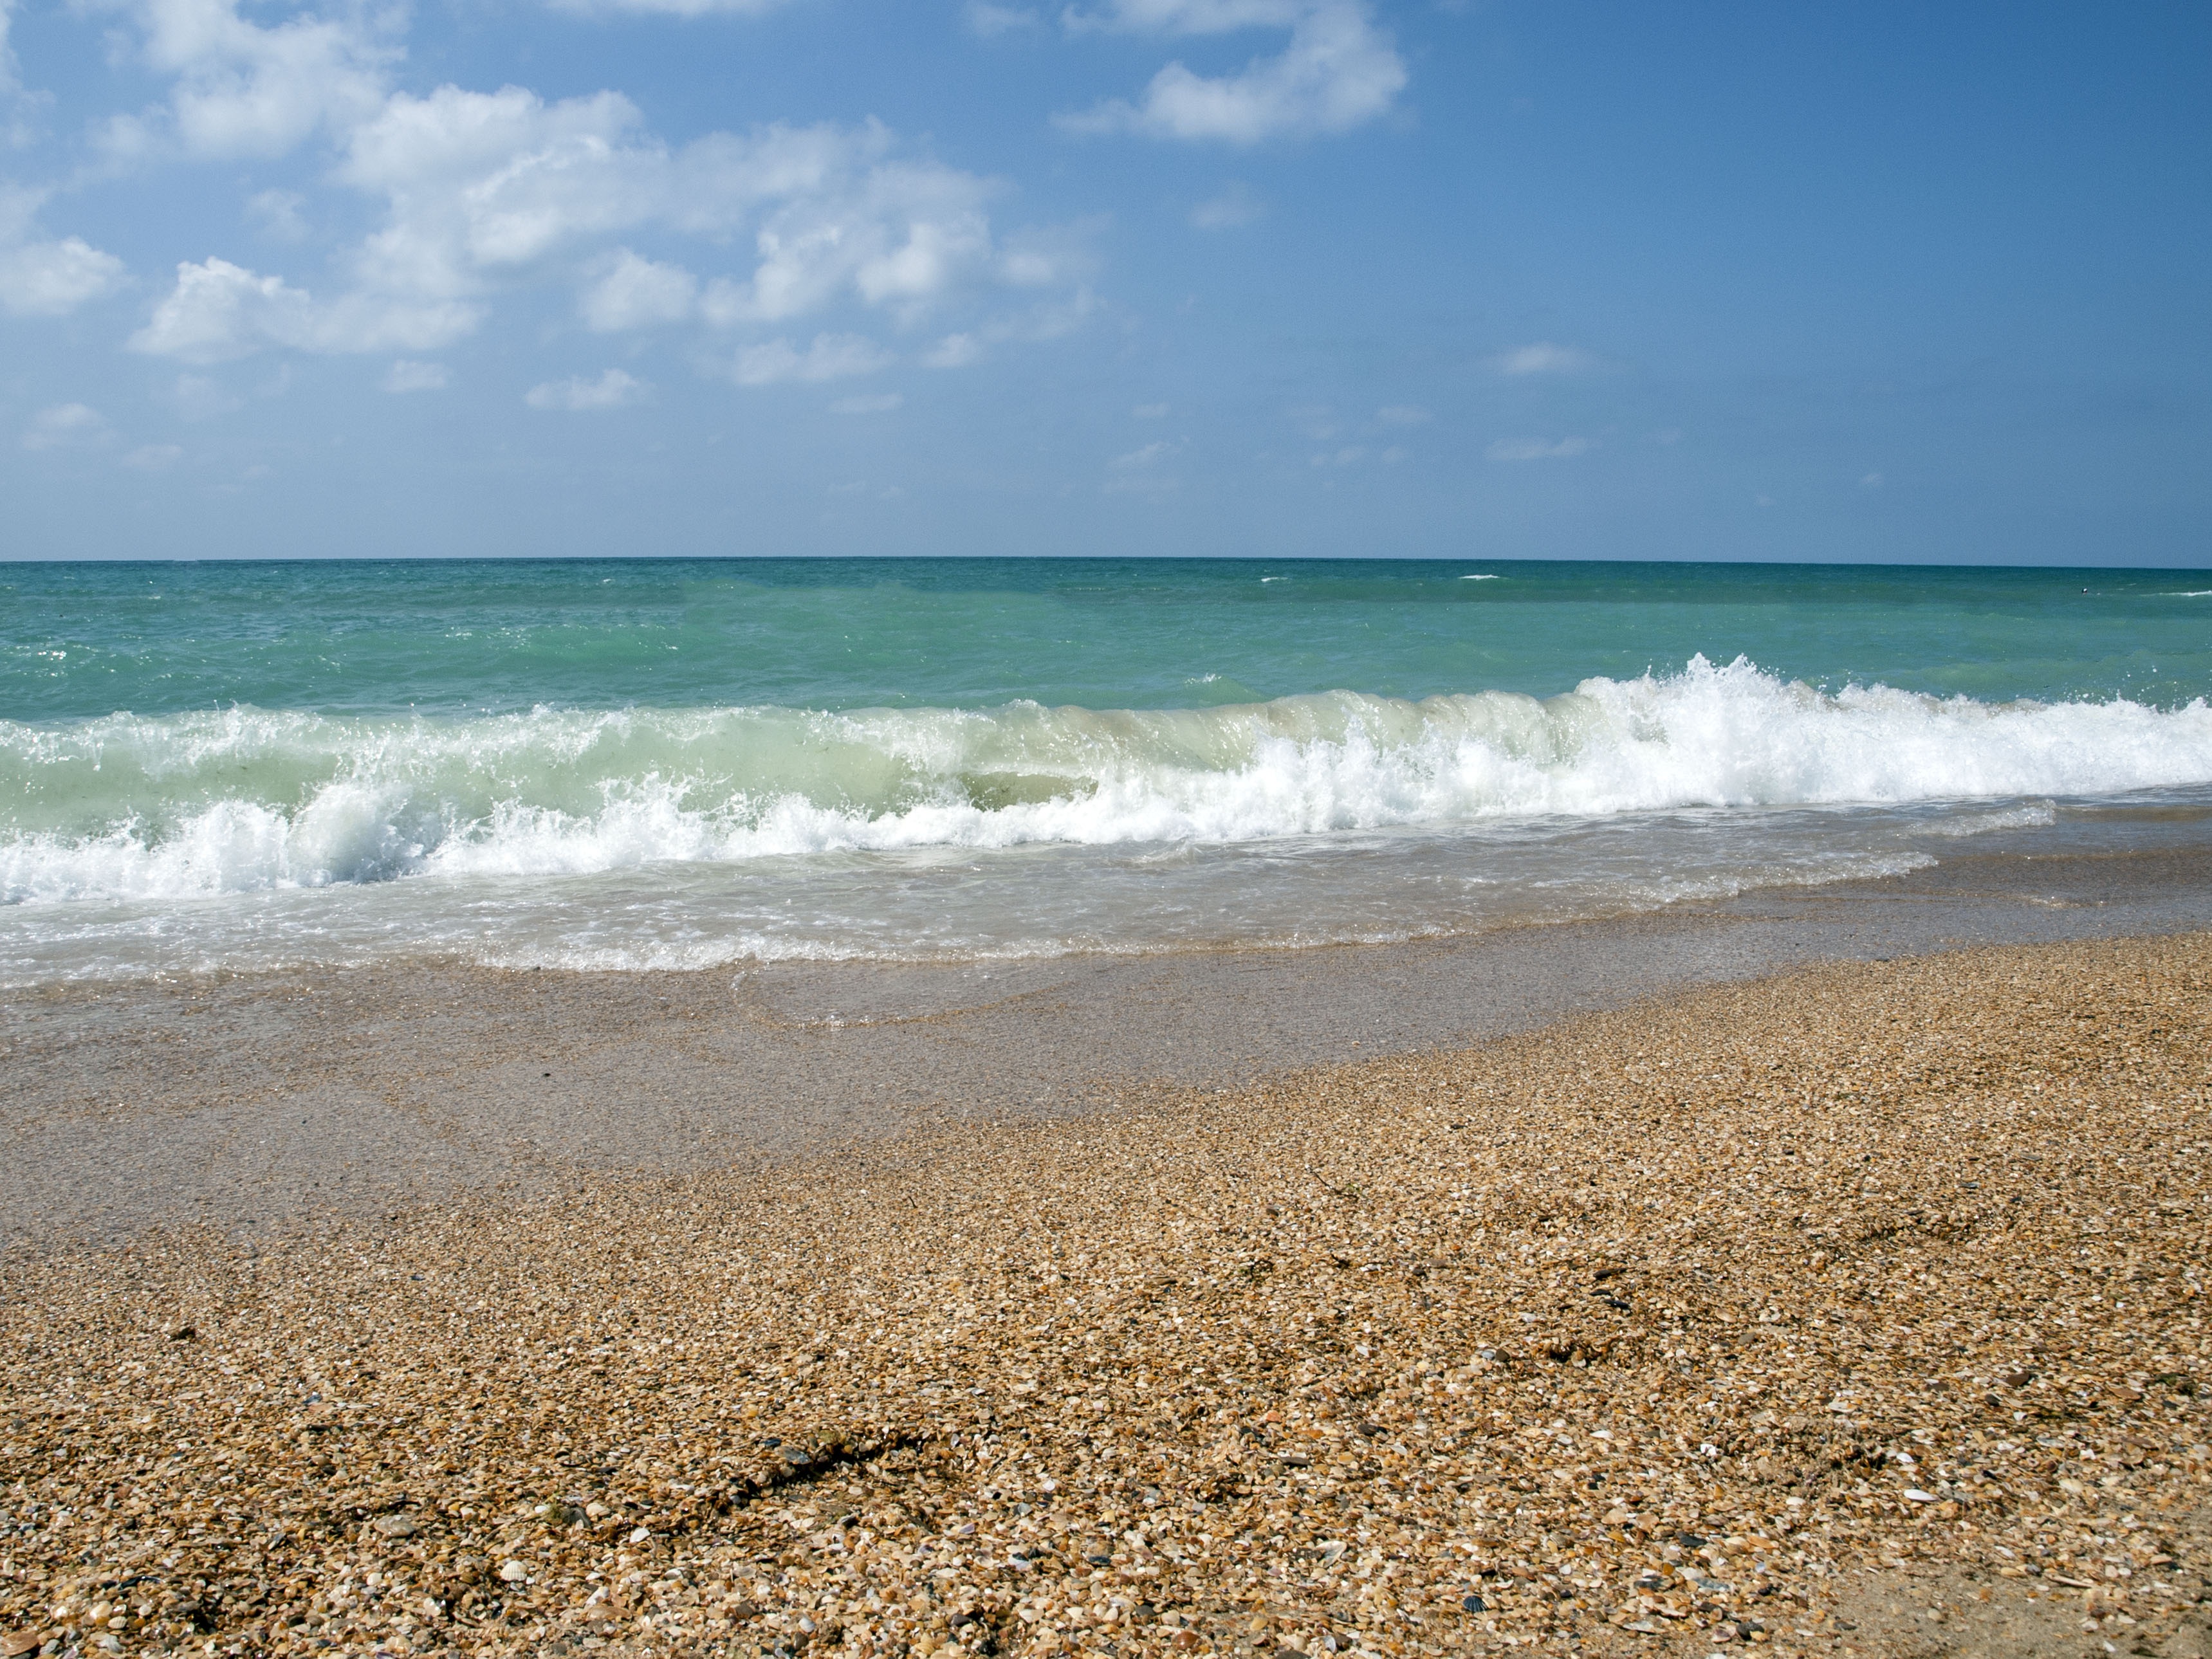
beach, sea, coast, sand, rock, ocean, horizon, cloud, sunlight, shore, wave, summer, vacation, material, body of water, cape, wind wave